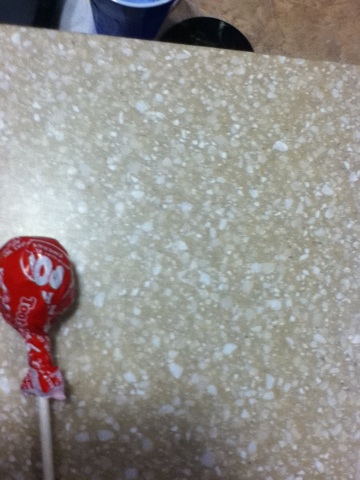Question: What flavor of tootsie pop is this?
Answer: cherry